Animal tattoo

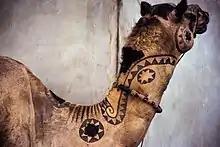
Tattooed camel on the outskirts of the Sariska Tiger Reserve in India

Tattoo artist Bob Shaw stated that in middle of the 20th century, himself, as well as many other tattoo artists, used to tattoo the pink marks on dogs' noses to make them appear completely black for either aesthetic reasons, or to avoid sunburn. Shaw reported that many of his friends that were performing these types of tattoos had black marks on their hands, from the dogs jumping from pain. These tattoo procedures were performed at the veterinary clinic, and dogs were administered a small amount of anaesthetic to avoid great pain.